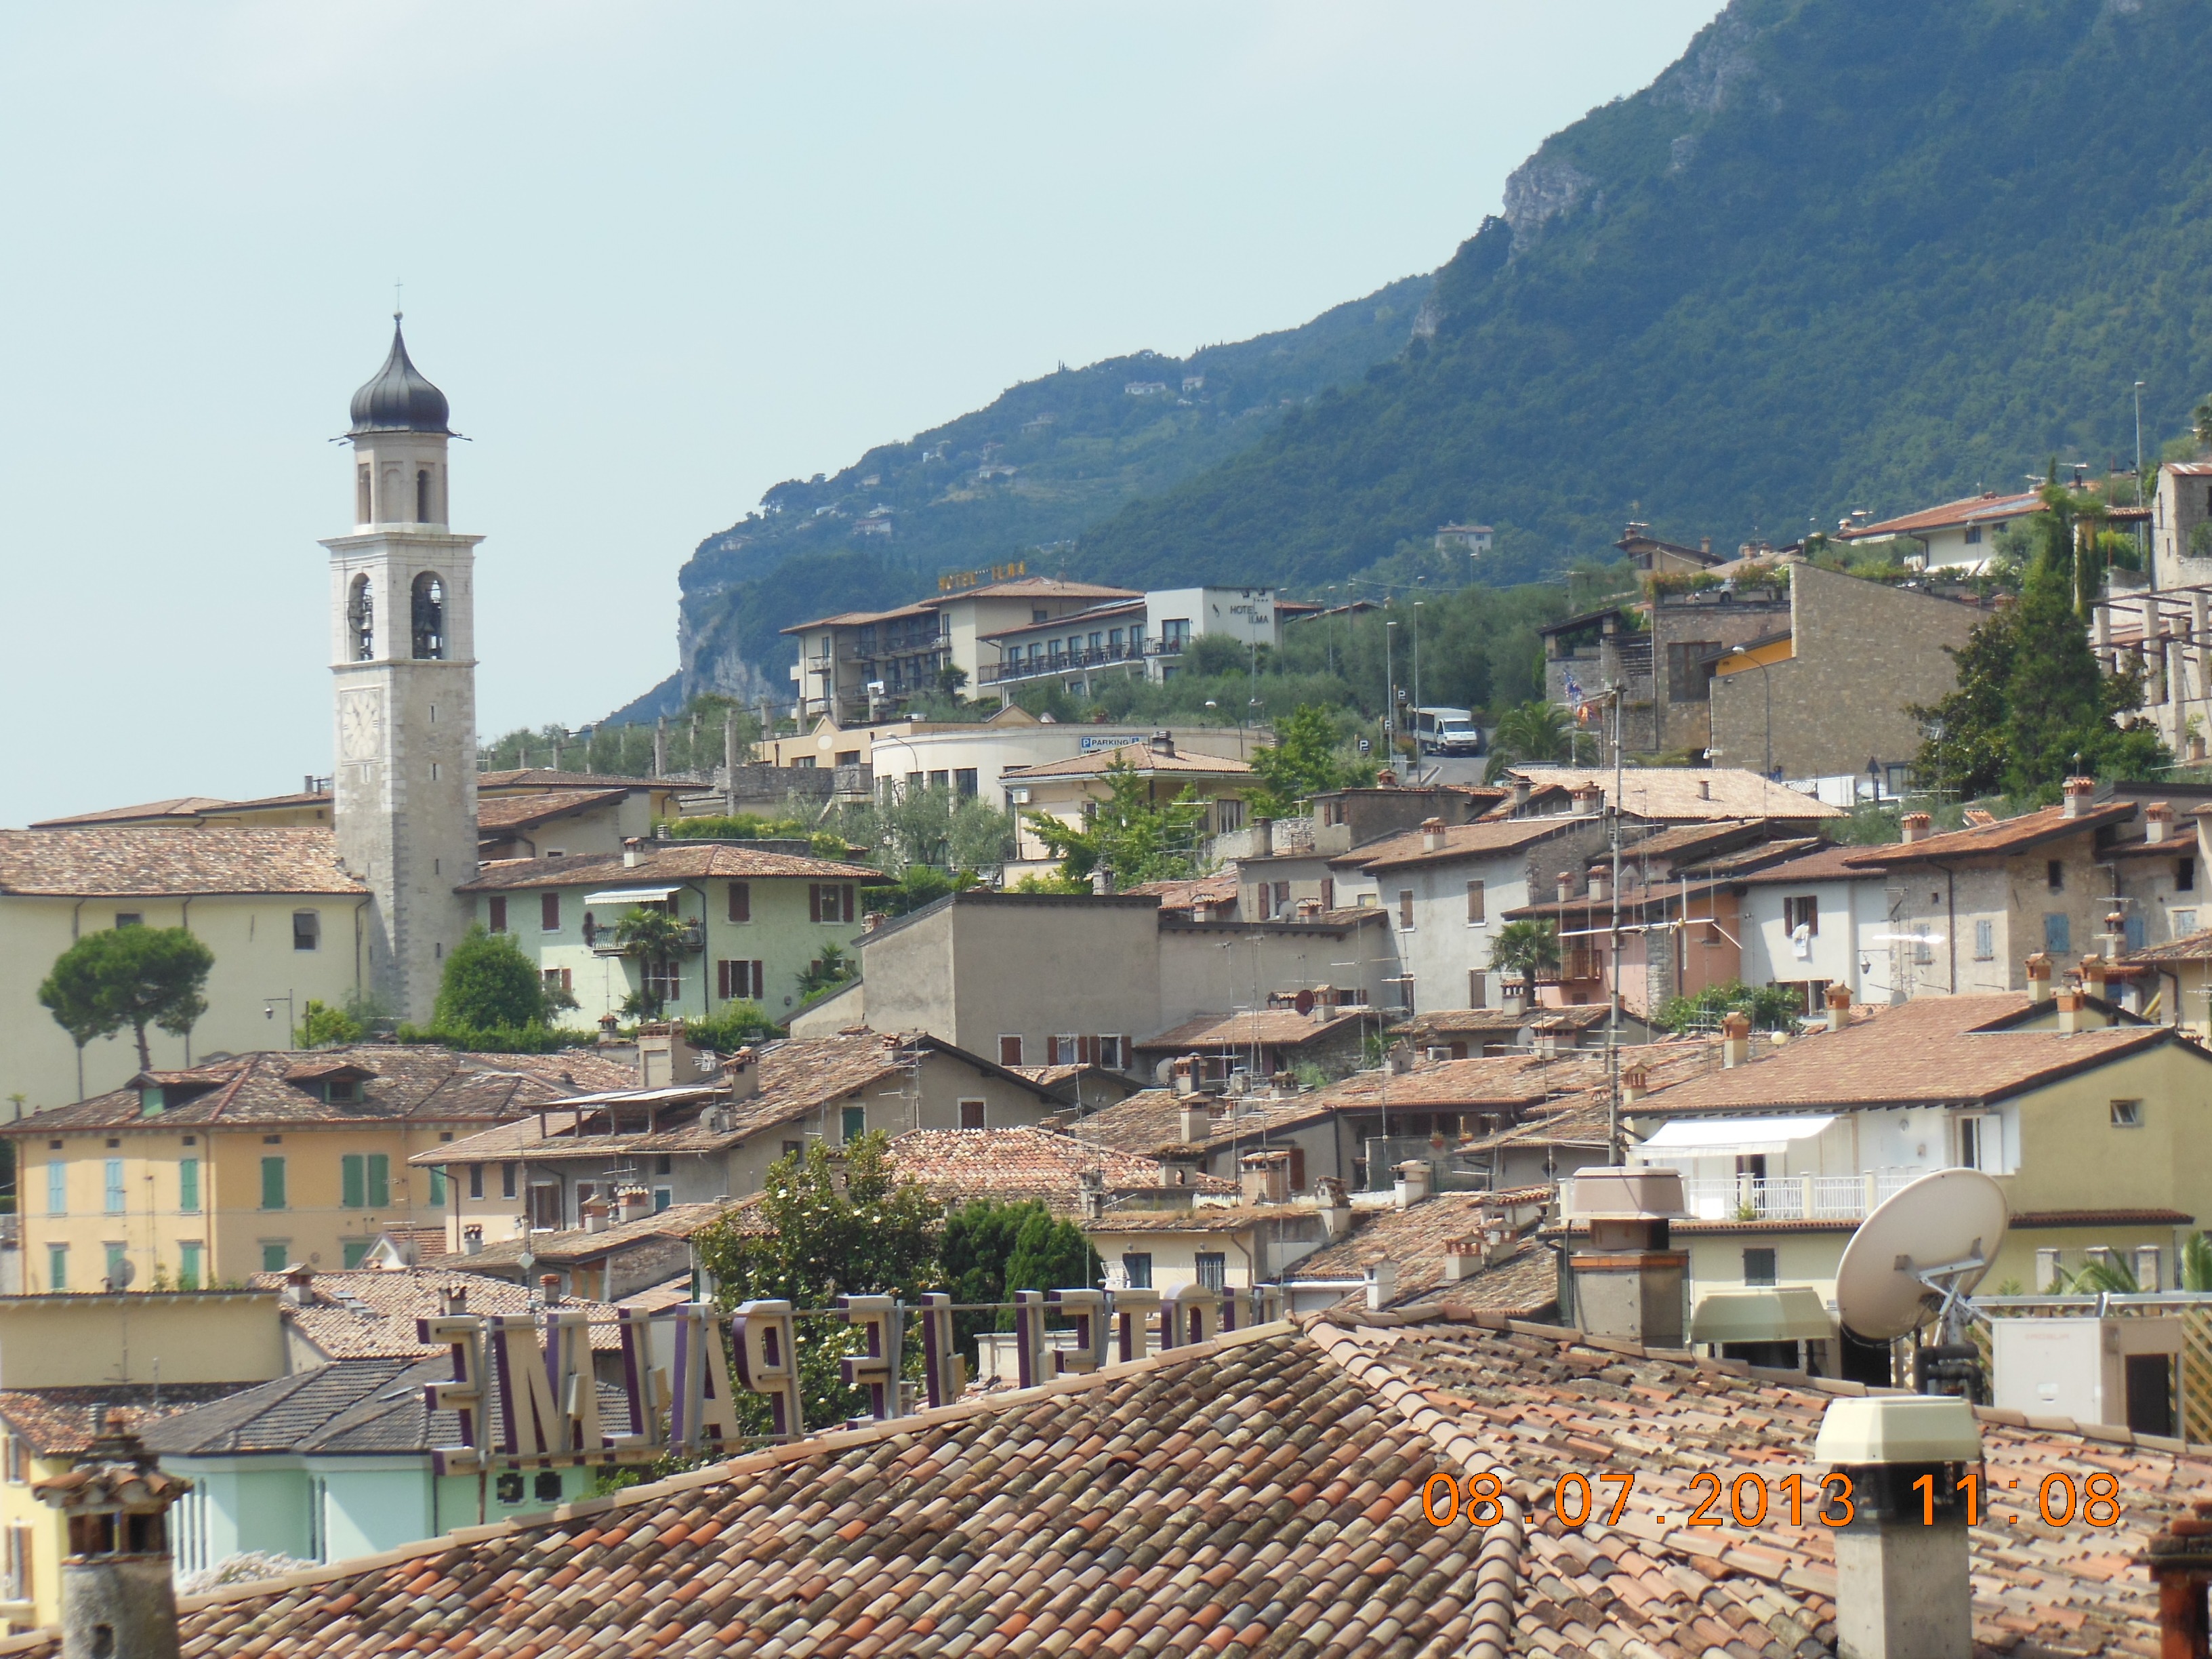
sea, coast, tree, sky, town, roof, building, city, village, castle, italy, tourism, garda, malcesine, neighbourhood, tourist destination, mountain village, historic site, urban area